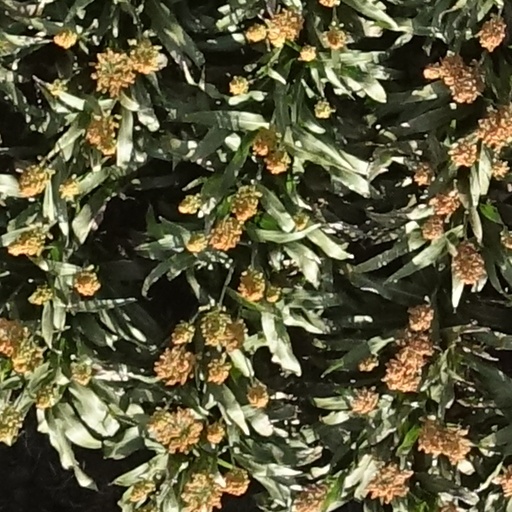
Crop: sorghum